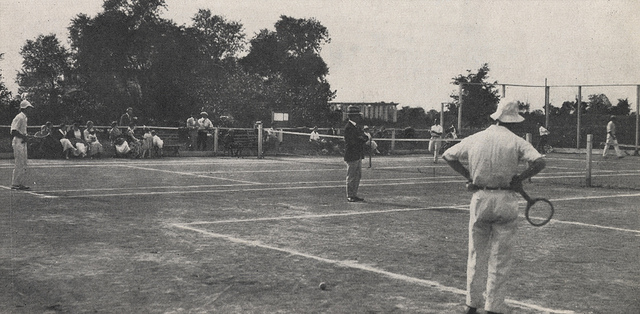
hình ảnh trắng đen của những người đàn ông đang đánh tennis trên sân